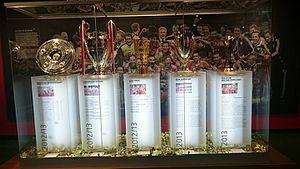
Les 5 trophées remportés par le Bayern Munich en 2013 (Ligue des champions, championnat, coupe, Supercoupe d'Europe, Coupe du monde des clubs)